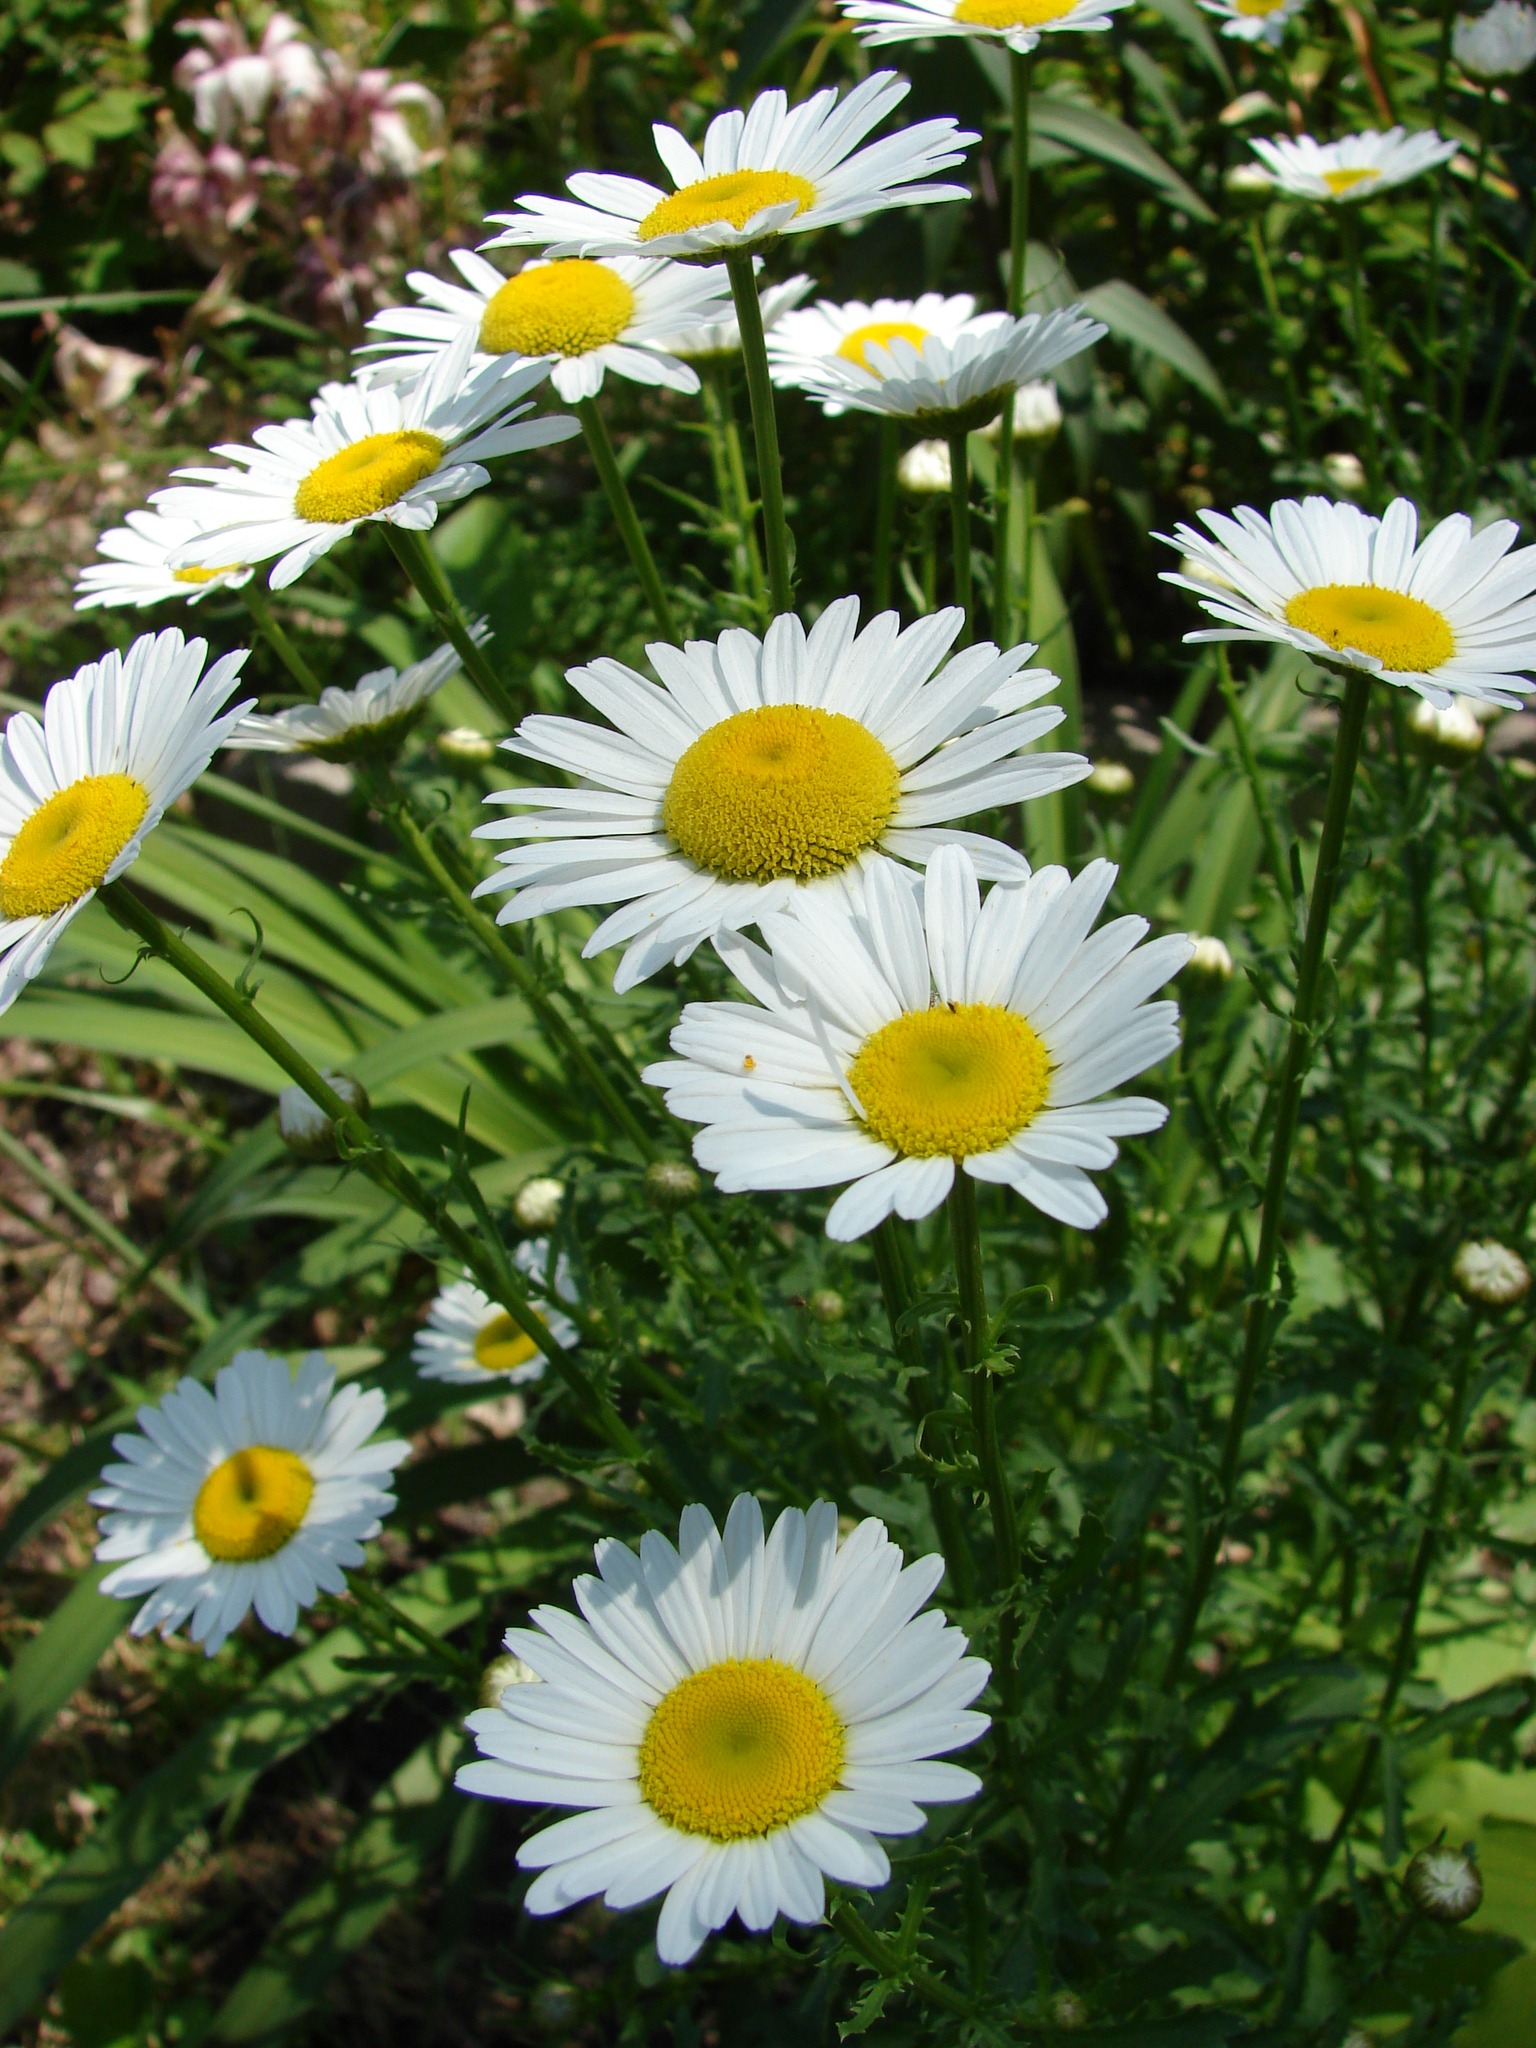
plant, white, field, meadow, flower, petal, bloom, daisy, spring, herb, botany, flora, wildflower, flowers, flowering plant, daisy family, oxeye daisy, annual plant, land plant, chamaemelum nobile, marguerite daisy